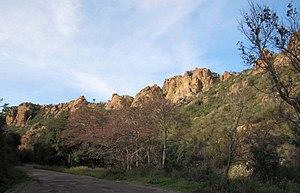
Vallon de la Rague, Mandelieu-La-Napoule, PACA, France
Le parc maritime départemental Estérel-Théoule est un parc maritime départemental des Alpes-Maritimes situé à l'est du massif de l'Esterel sur la commune de Théoule-sur-Mer et près de Mandelieu-La Napoule en France. Il s'étend sur 370 hectares.